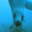
Label: seal